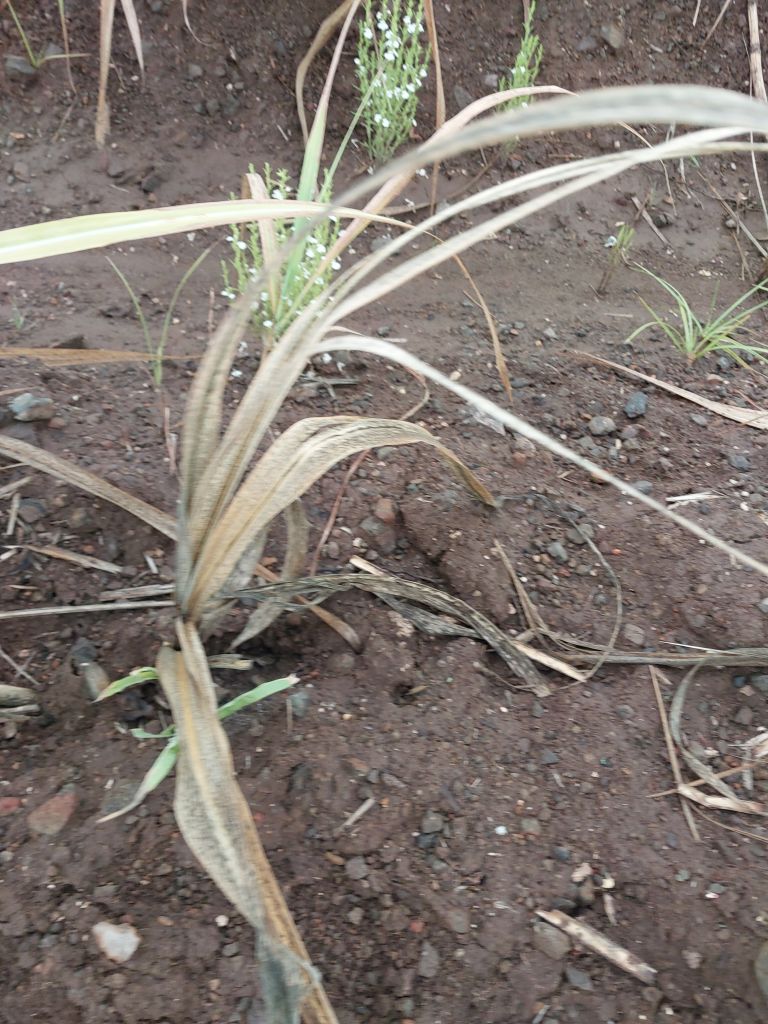
Label: Sett Rot